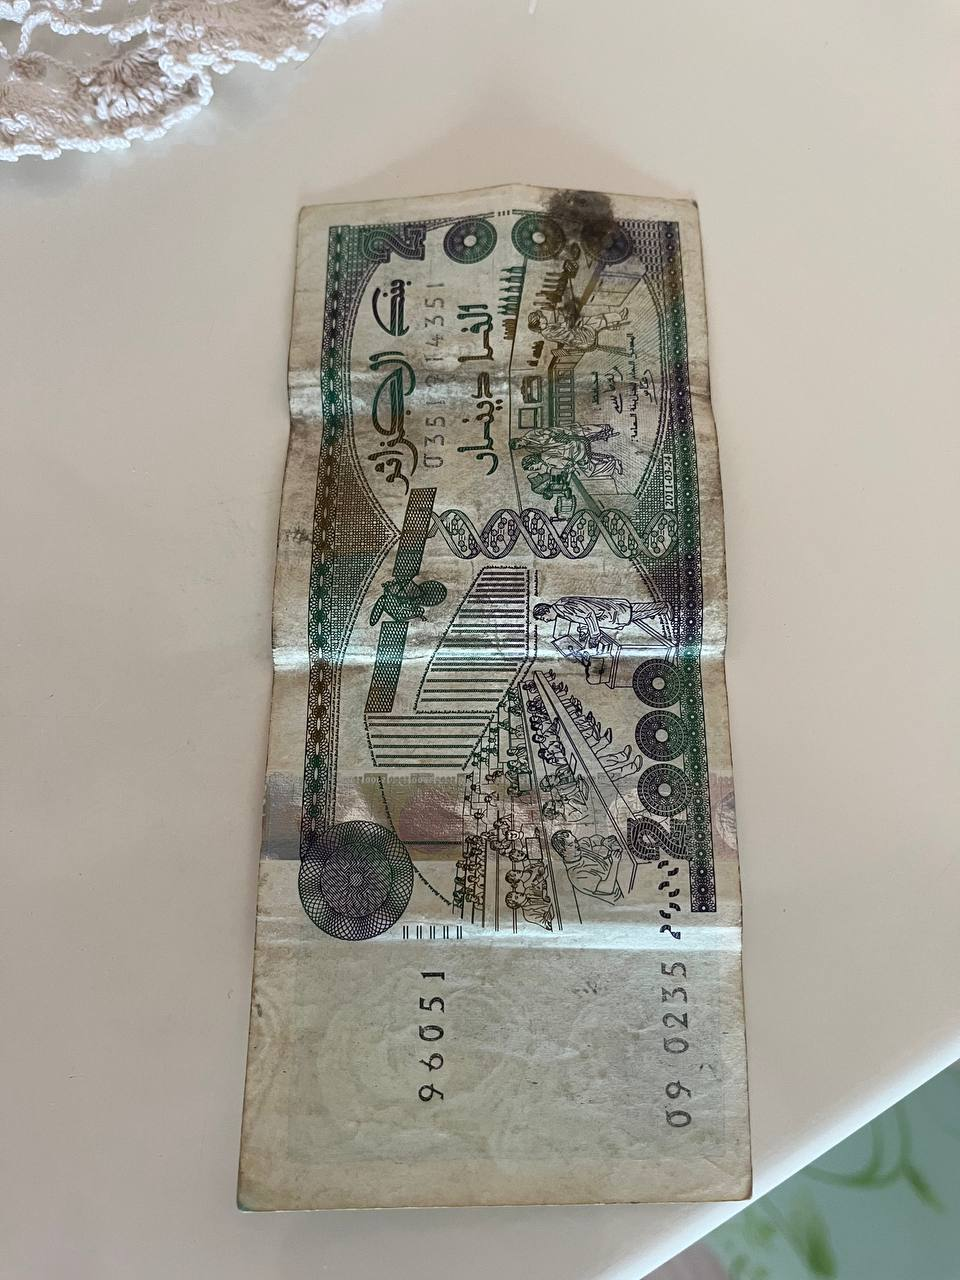
Denomination: 2000DZD